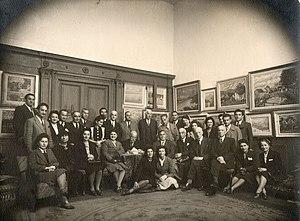
Réunion d'intellectuels de la diaspora arménienne en France dans l'atelier du peintre Zareh Mutafian en 1944. Parmi eux, Zareh Mutafian, Archag Tchobanian, Marie Atmadjian, Dikran Tchitouni et sa femme.
La presse arménienne de France, ou presse en langue arménienne de France, regroupe les publications périodiques comme les journaux et revues littéraires publiées par les membres de la diaspora arménienne en France.
Zareh Mutafian est un peintre français d'origine arménienne.